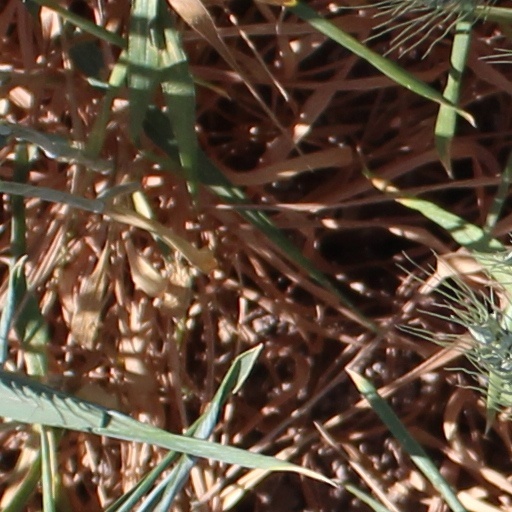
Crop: wheat